The Red Badge of Courage

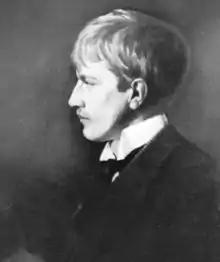
Stephen Crane in 1894; print of a portrait by artist and friend Corwin K. Linson

Stephen Crane published his first novel, "", in March 1893 at the age of 21. "Maggie" was not a success, either financially or critically. Most critics thought the unsentimental Bowery tale crude or vulgar, and Crane chose to publish the work privately after it was repeatedly rejected for publication. Crane found inspiration for his next novel while spending hours lounging in a friend's studio in the early summer of 1893. There, he became fascinated with issues of "Century Magazine" that were largely devoted to famous battles and military leaders from the Civil War. Frustrated with the dryly written stories, Crane stated, "I wonder that some of those fellows don't tell how they "felt" in those scraps. They spout enough of what they "did", but they're as emotionless as rocks." Returning to these magazines during subsequent visits to the studio, he decided to write a war novel. He later stated that he "had been unconsciously working the detail of the story out through most of his boyhood" and had imagined "war stories ever since he was out of knickerbockers."